The Seine at Argenteuil (Sisley)

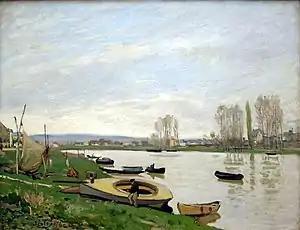

The Seine at Argenteuil is an 1872 painting by Alfred Sisley, now in the Musée Faure in Aix-les-Bains. It was acquired by the doctor and art-lover Jean Faure, who left it to the city.